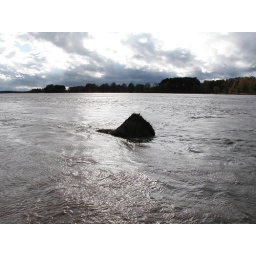
Once upon a time there was too much water and the river flooded.